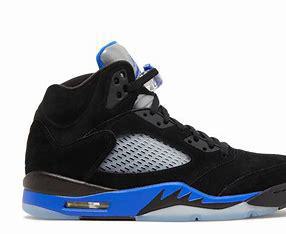
Brand: Jordan
Model: 5 Retro